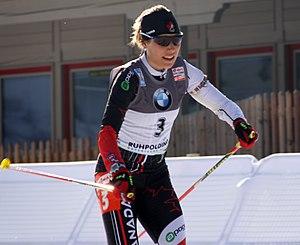
Zina Kocher, née le 5 décembre 1982 à Red Deer, est une biathlète canadienne. Elle a participé trois fois aux Jeux olympiques et est monté sur un podium en Coupe du monde.